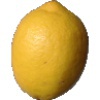
Label: Lemon 1